Andrew Cashner

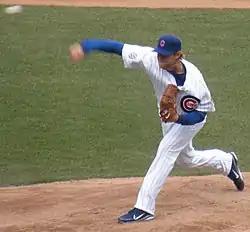
Cashner pitching for the Chicago Cubs in 2010

Cashner was called up to the majors for the first time on May 31, 2010. He made his major league debut that day. In the 2010 season, Cashner appeared in 53 games as a relief pitcher.